Village hall

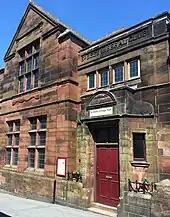
St Bees Village Hall Cumbria, UK. Built 1882.

A village hall is a public building in a rural or suburban community which functions as a community centre without a religious affiliation.